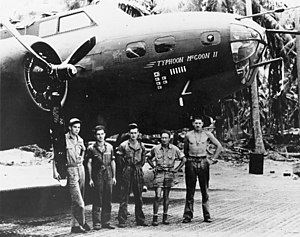
Boeing B-17 Flying Fortress / Operationel historie / Stillehavet
B-17E BO AAF S/N 41-9211